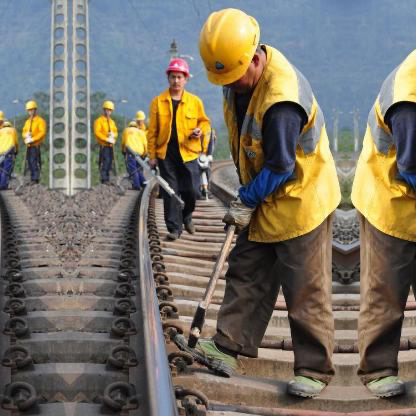
Objects in the image:
label: helmet
label: helmet
label: helmet
label: helmet
label: helmet
label: helmet